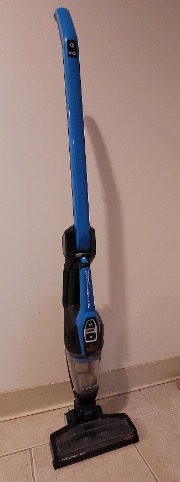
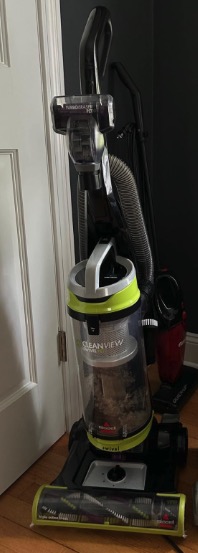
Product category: items_vacuum
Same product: no